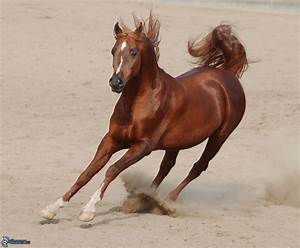
Label: cavallo